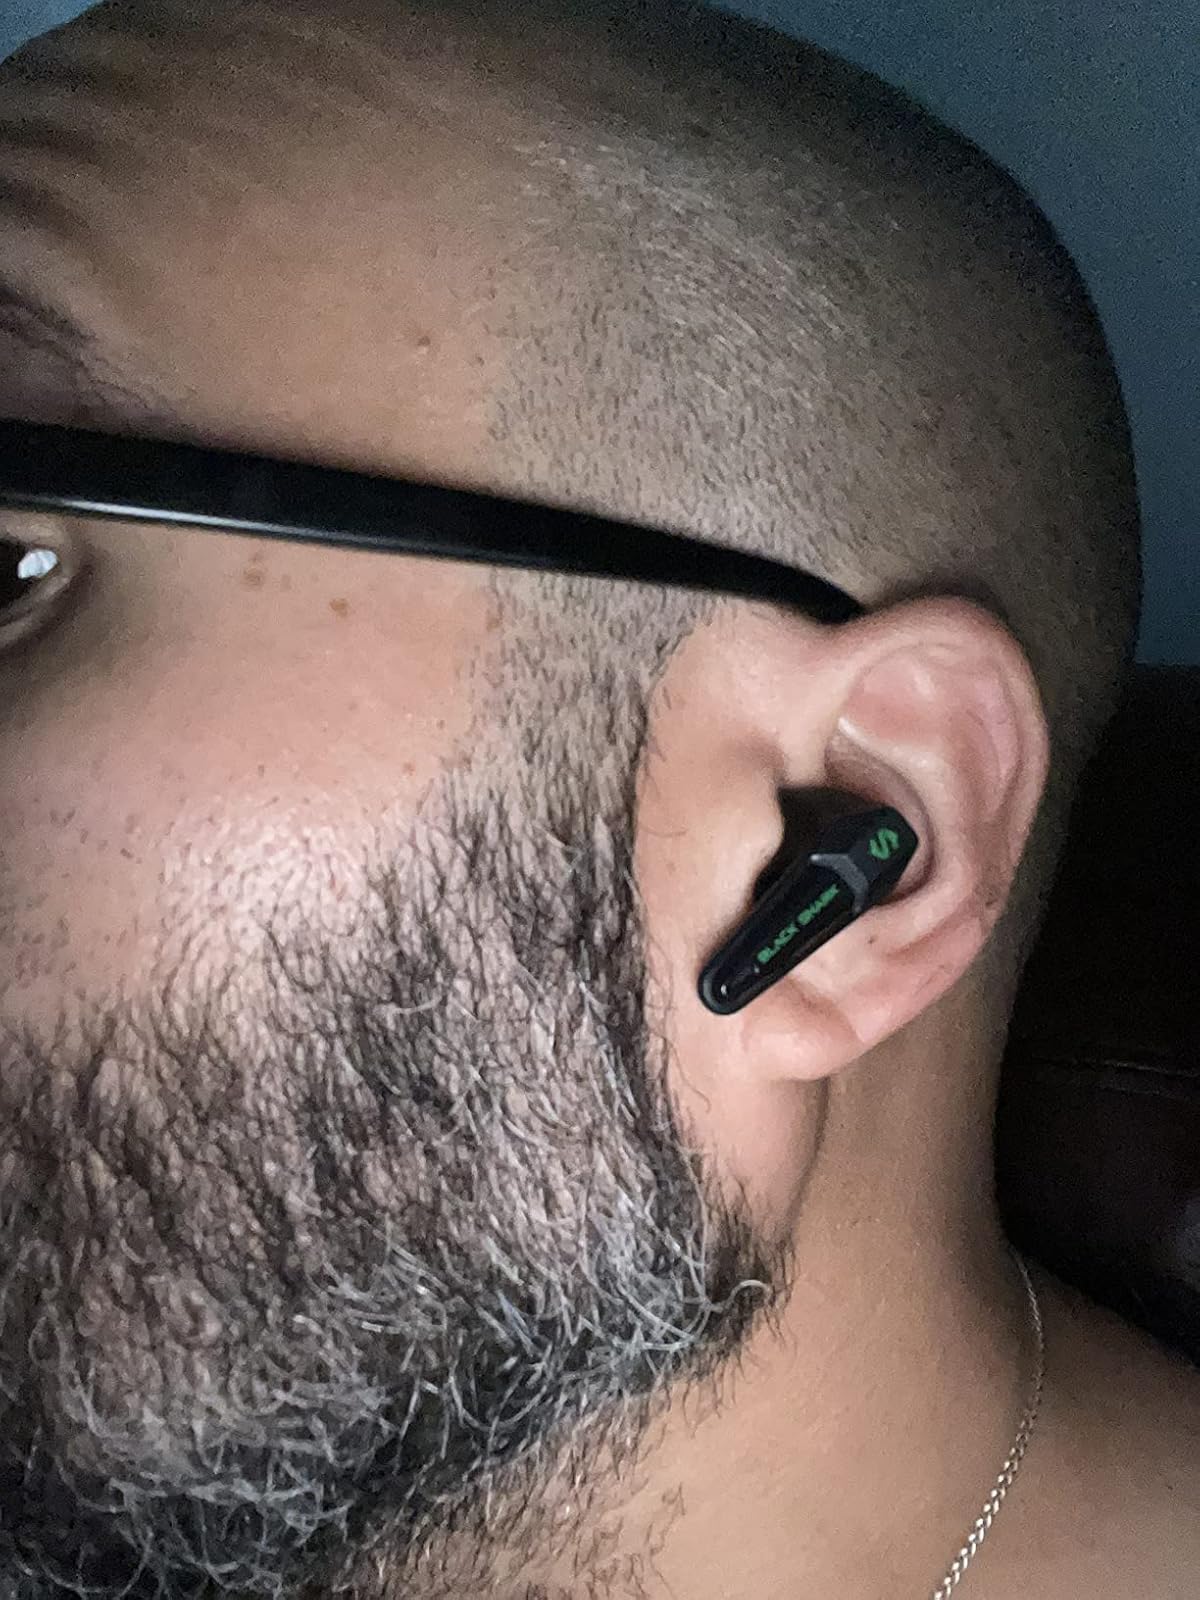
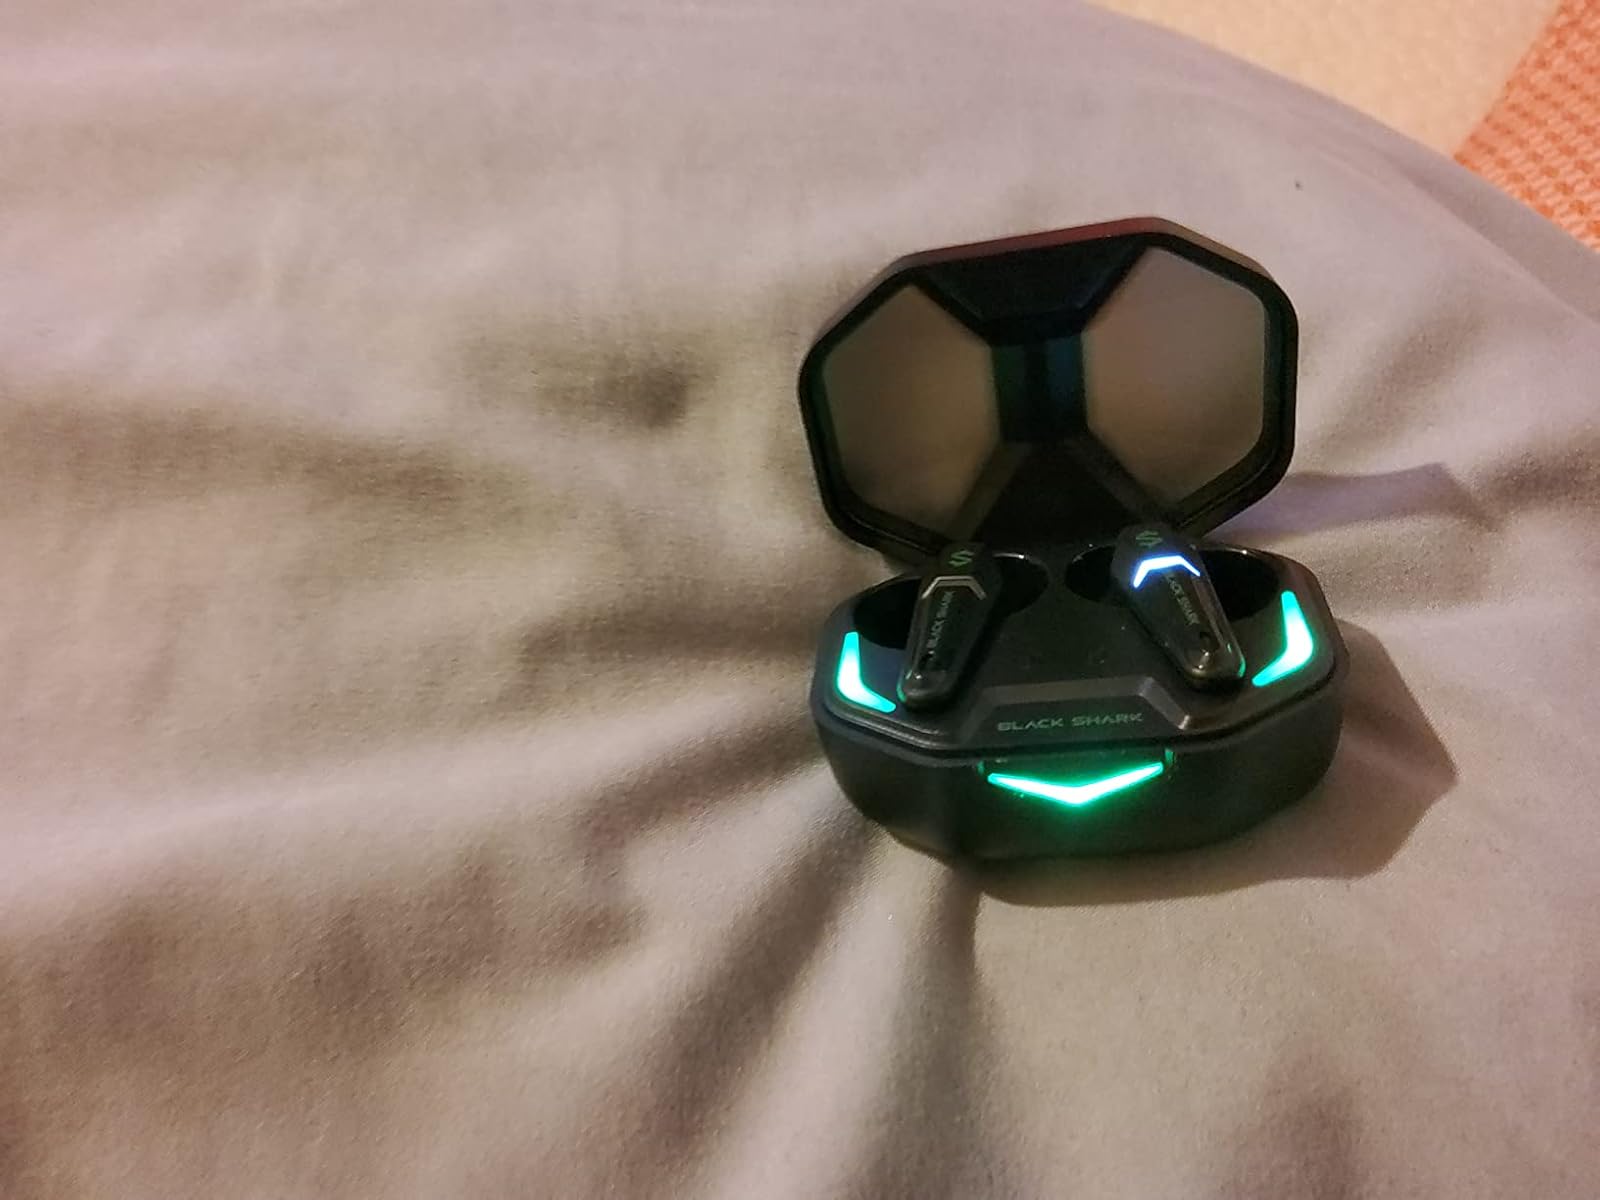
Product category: earbuds
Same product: yes